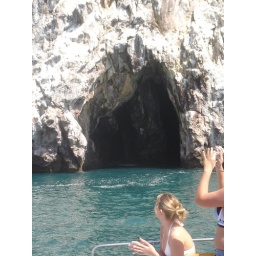
A cave in bird poop rock